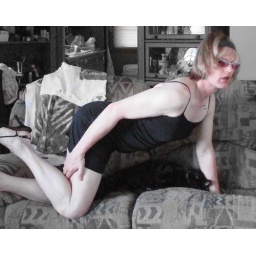
Color girl (although pale) in a black and white world.